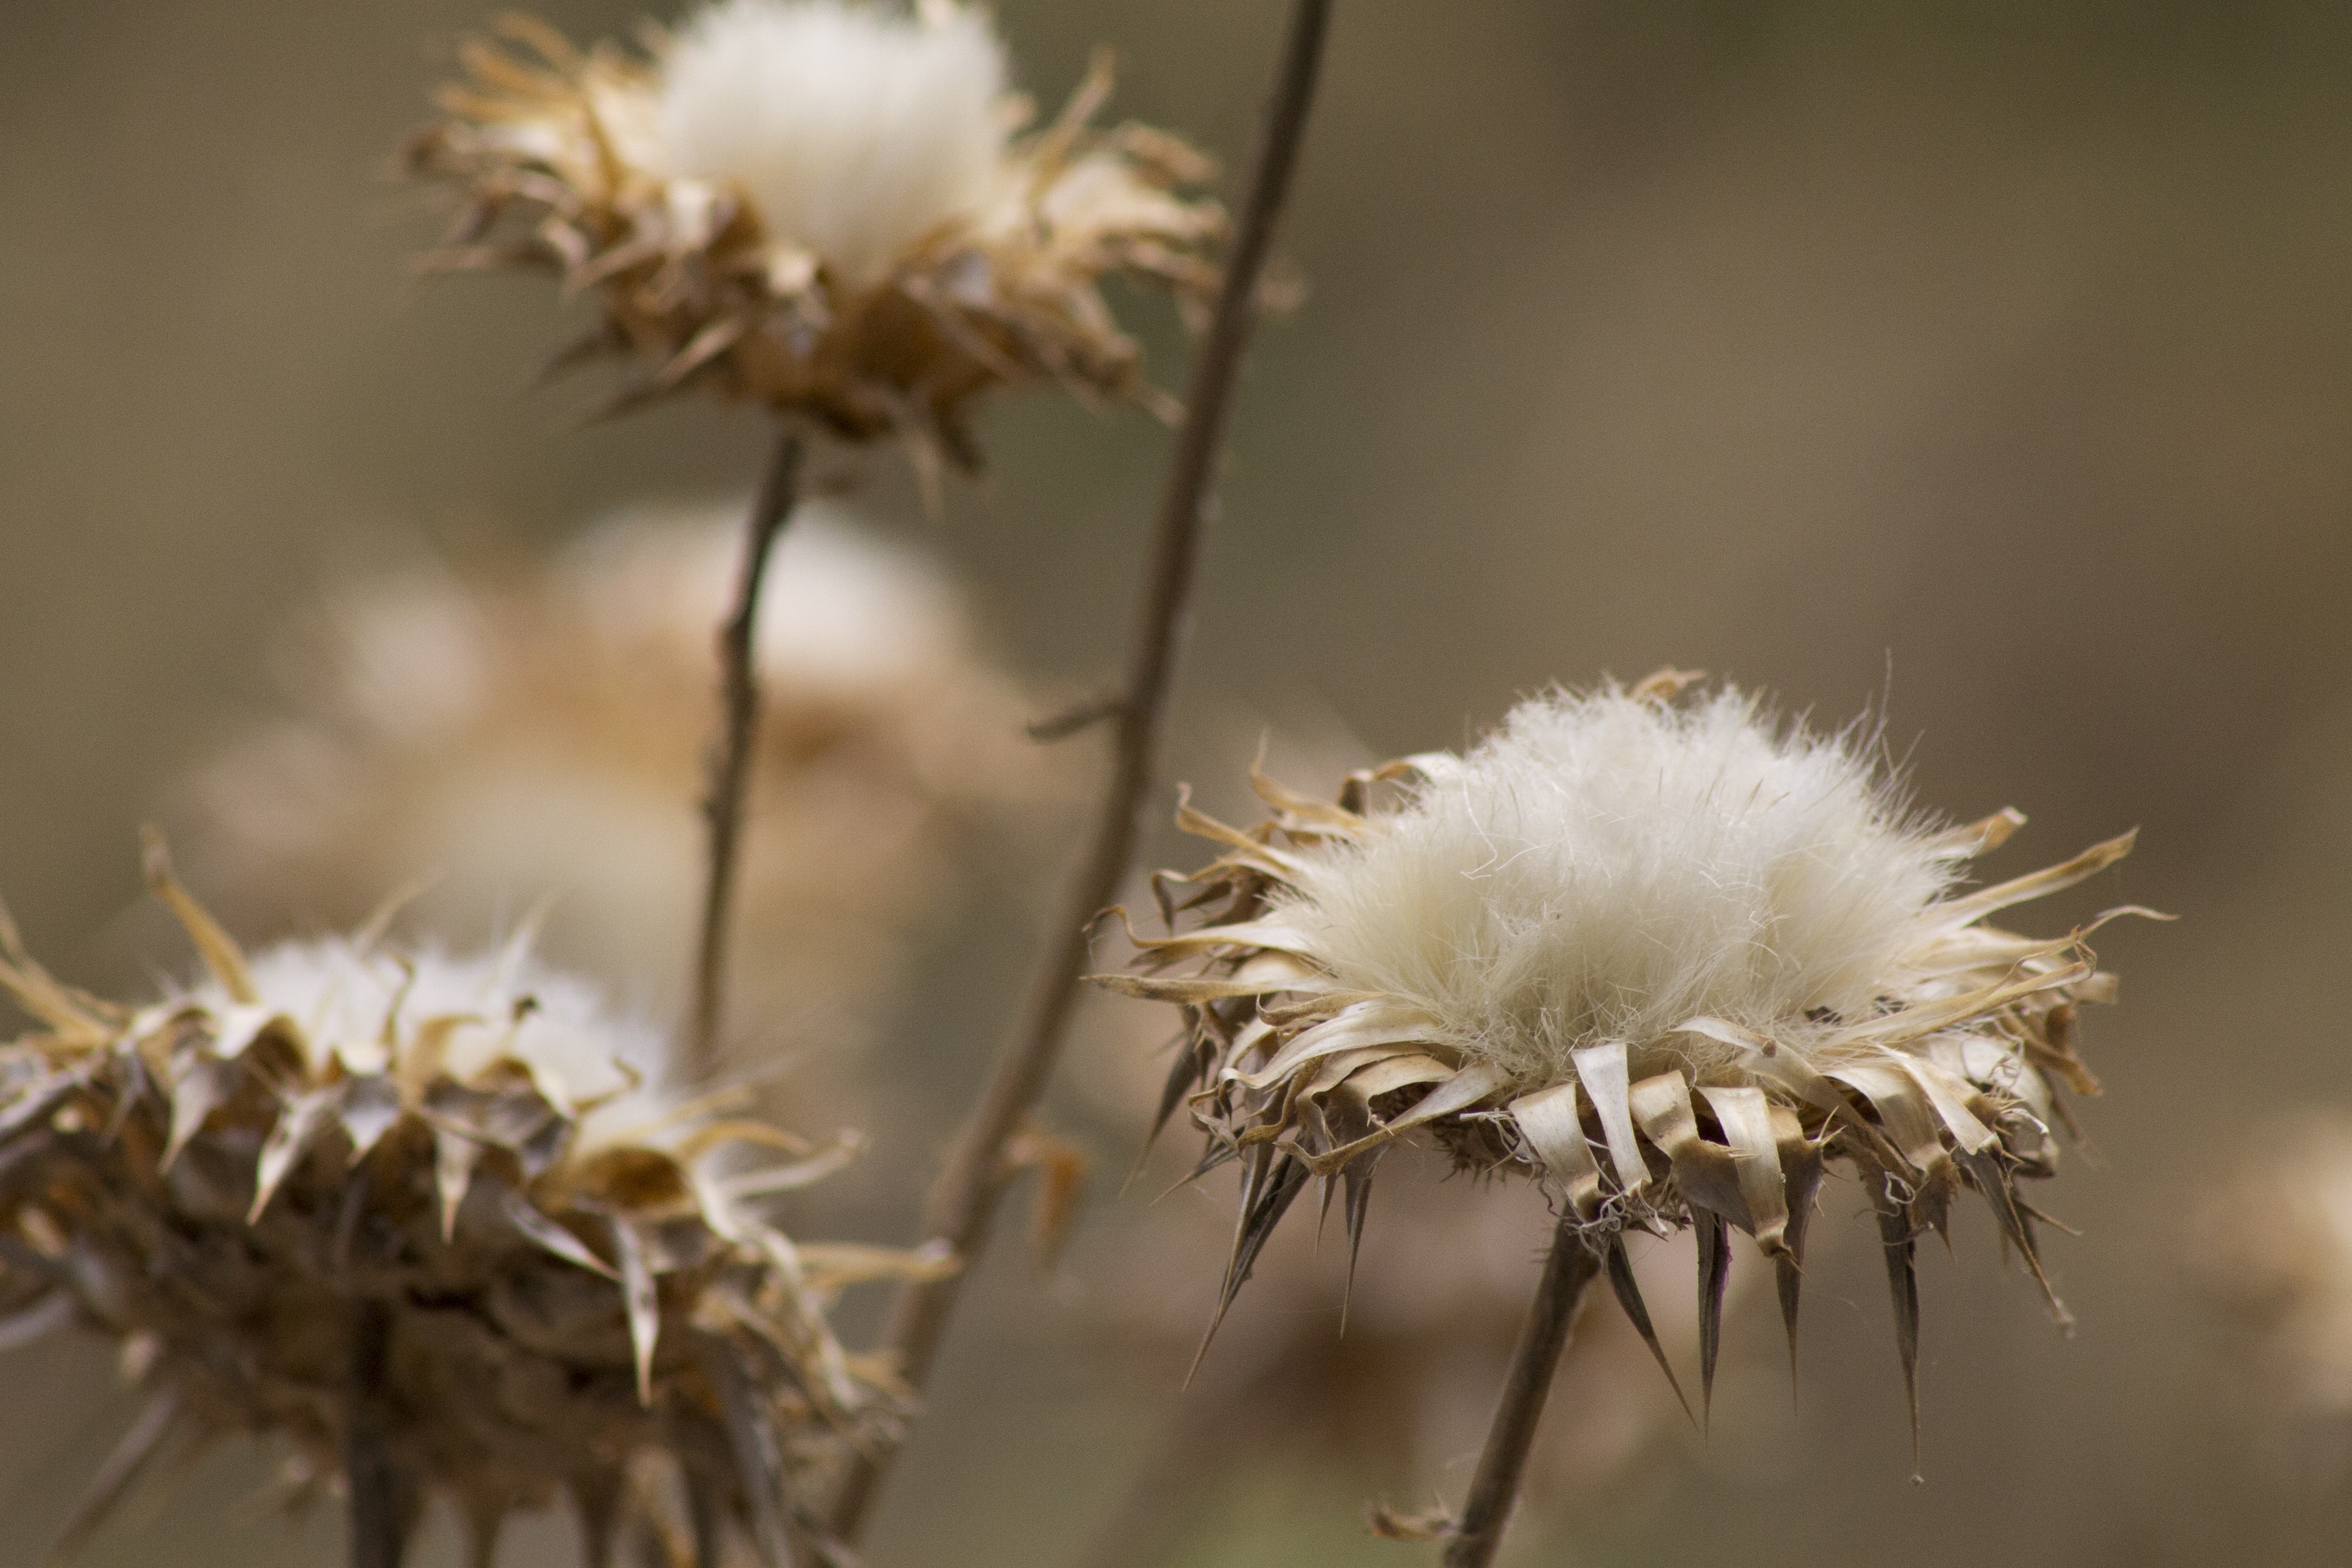
nature, grass, branch, blossom, winter, growth, plant, white, photography, dandelion, leaf, flower, dry, natural, brown, botany, flora, fauna, twig, wildflower, flowers, close up, background, thistle, cotton, macro photography, flowering plant, daisy family, grass family, plant stem, land plant, thorns spines and prickles